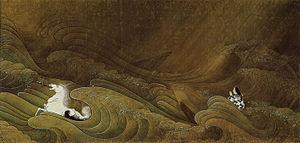
L’emaki ou emakimono, noté souvent e-maki, est un système de narration horizontale illustrée dont les origines remontent à l'époque de Nara au VIIIᵉ siècle au Japon, copiant au début leurs pendants chinois bien plus anciens, nommés gakan. Les rouleaux japonais s'en démarquent toutefois distinctement lors des époques de Heian et de Kamakura ; le terme « emaki » désigne par conséquent uniquement les rouleaux narratifs peints japonais.
L’Ishiyama-dera engi emaki, littéralement les Rouleaux illustrés de l’histoire du Ishiyama-dera, est un emaki japonais narrant la fondation du temple bouddhique Ishiyama-dera de Shiga et les miracles qui y sont associés. Du fait de destructions et restaurations à travers les siècles, l’œuvre est composée de trois parties aux styles très distincts : il reste du XIVᵉ siècle quatre rouleaux dont les trois premiers ont été peints par un membre de l’Atelier de peinture impérial dans le style yamato-e, un rouleau peint au XIVᵉ siècle dans un style yamato-e tardif par Tosa Mitsunobu de l’école Tosa, et enfin les deux derniers rouleaux datant du XIXᵉ siècle réalisés par Tani Bunchō dans un style impersonnel inspiré du yamato-e des rouleaux originaux.